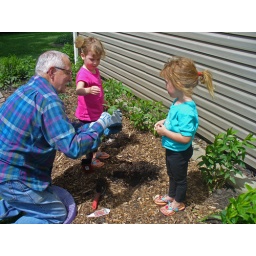
These pix are in backward order...here they are putting the plants into the ground